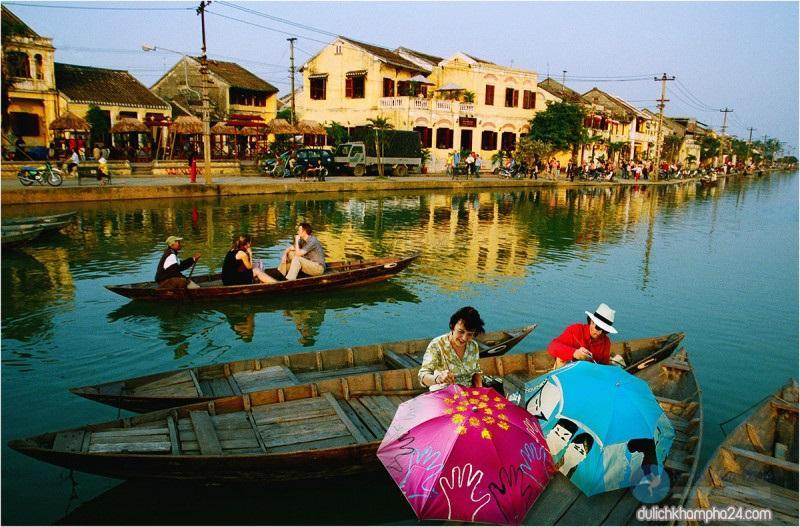
có một vài người đang ngồi ở trên những chiếc thuyền